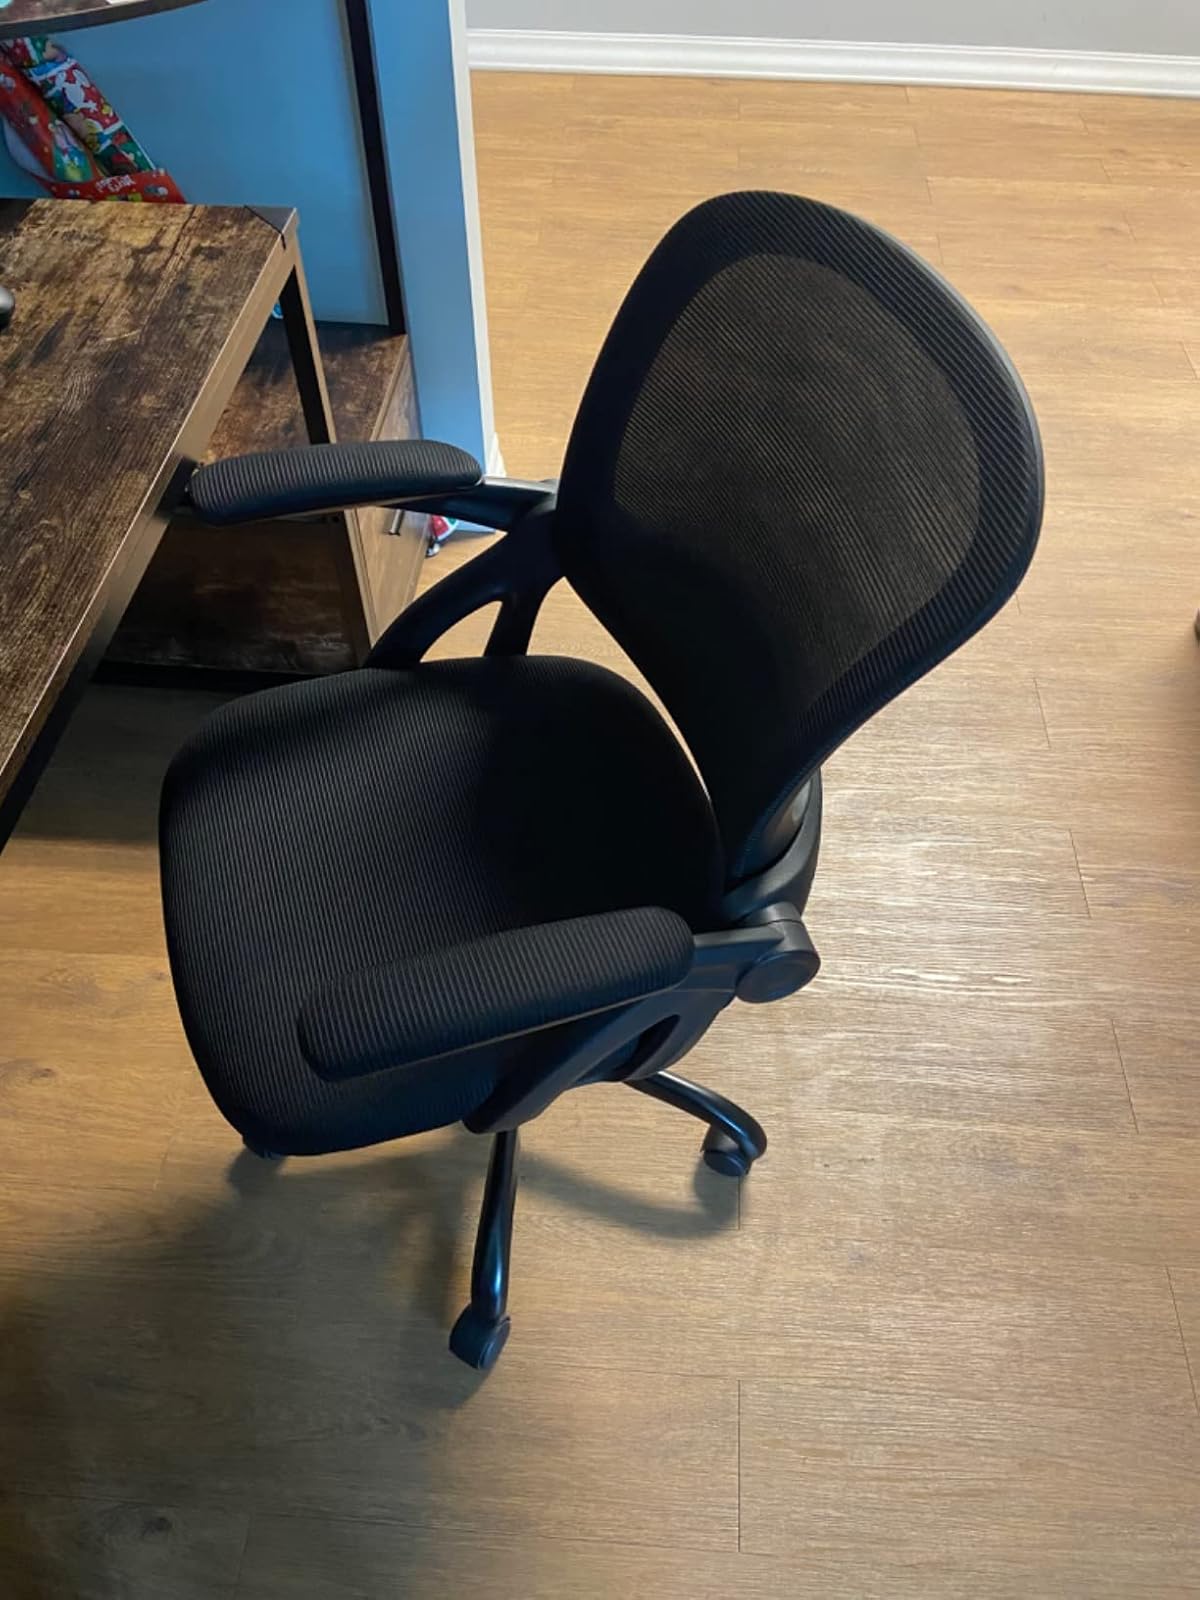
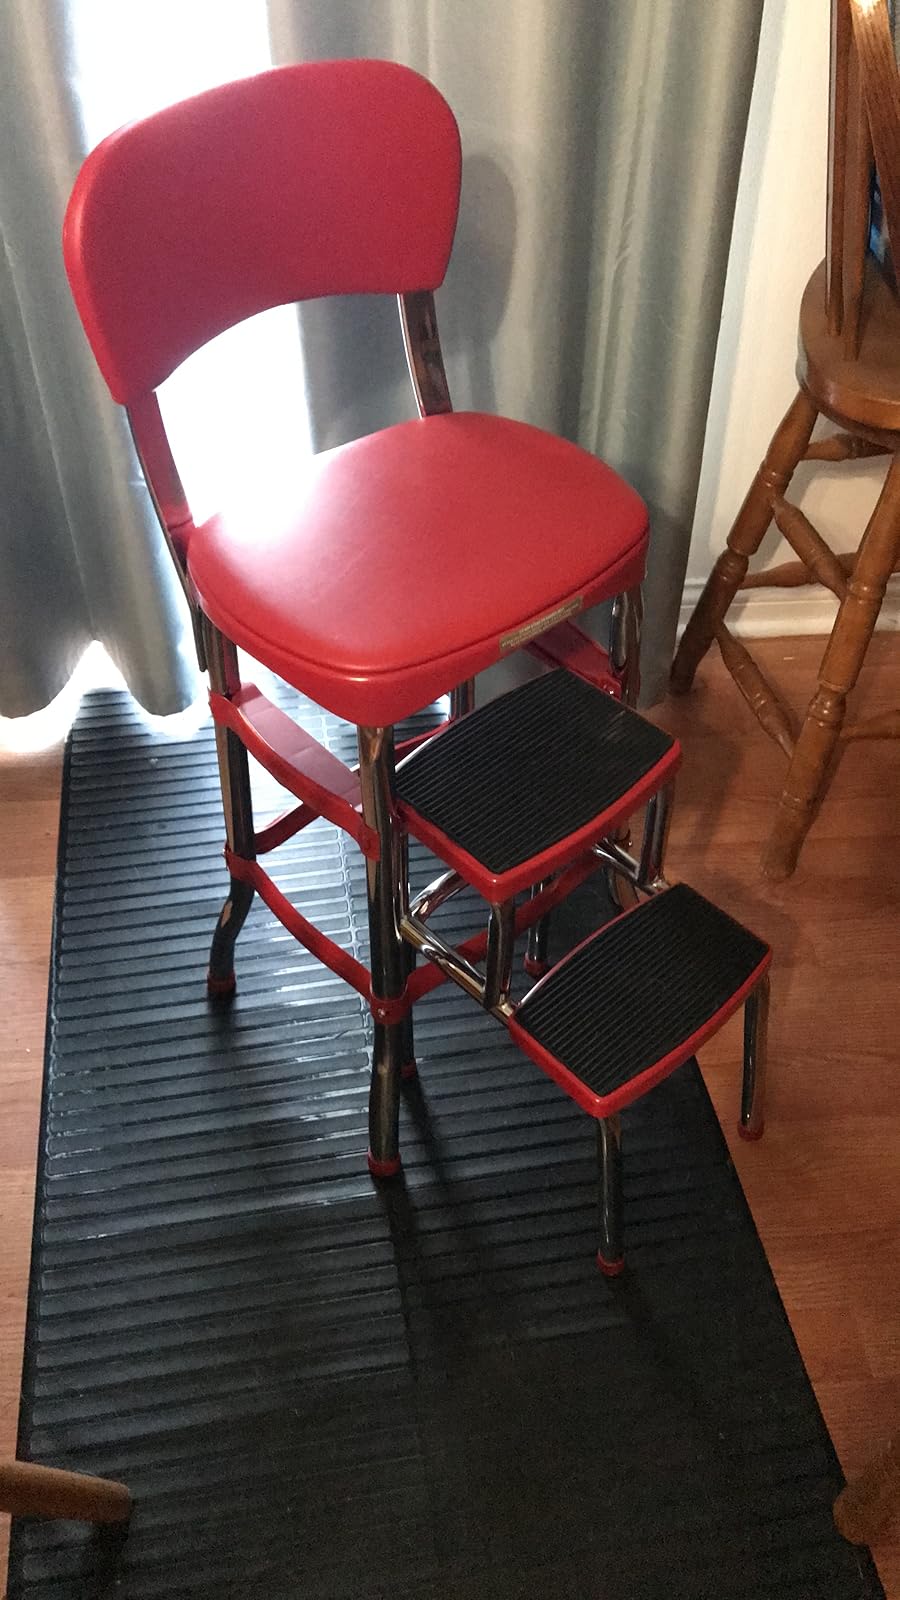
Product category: items_chair
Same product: no